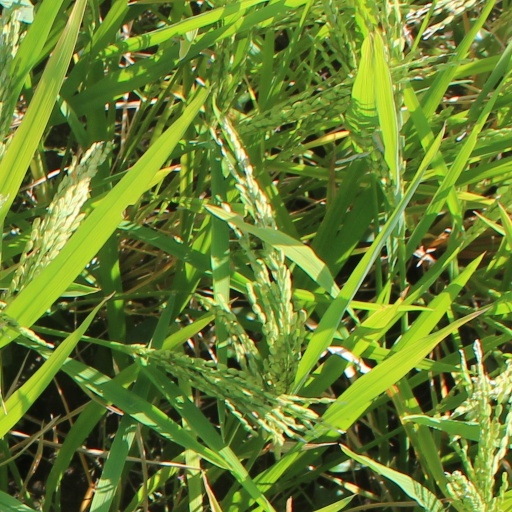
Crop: rice